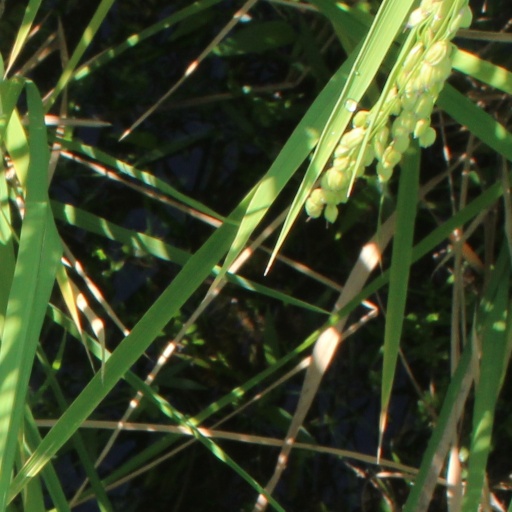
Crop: rice